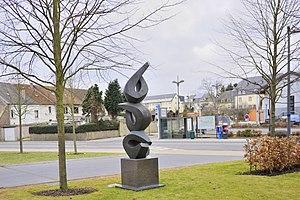
Ascension par Lucien Wercollier devant la mairie de Strassen au Luxembourg. La sculpture fut créée par Lucien Wercollier (1908-2002) en 1986. Lëtzebuergesch: Ascension vum Lucien Wercollier beim Gemengenhaus zu Stroossen. De Lucien Wercollier (1908-2002) huet des Skulptur 1986 geschafen.